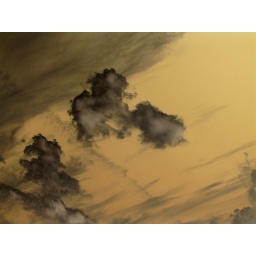
deadly black gun in the sky